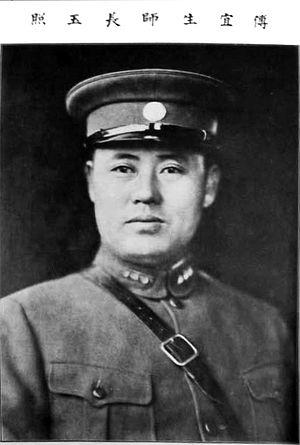
Fu Zuoyi est un chef militaire chinois qui commença sa carrière au service de Yan Xishan avant de se distinguer à la défense de la province du Suiyuan face à l'armée impériale japonaise. Dans les dernières années de la guerre civile chinoise, il remit l'importante garnison stratégique de Pékin aux forces communistes et servit par la suite dans le gouvernement de la République populaire de Chine.